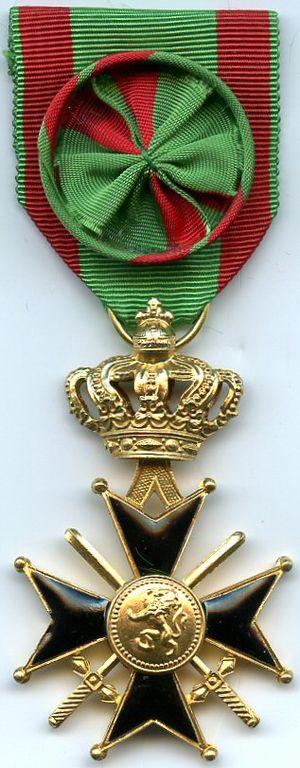
Croix Militaire de 1ère classe (Belgique)
La Croix militaire est une décoration militaire belge. Elle fut instituée le 11 février 1885 et est décernée aux officiers des forces armées belges pour bons et loyaux services ininterrompus. Les officiers réservistes peuvent aussi être récompensés à condition qu'ils participent à un entrainement annuel. Annuellement, approximativement 300 Croix militaires sont décernées.